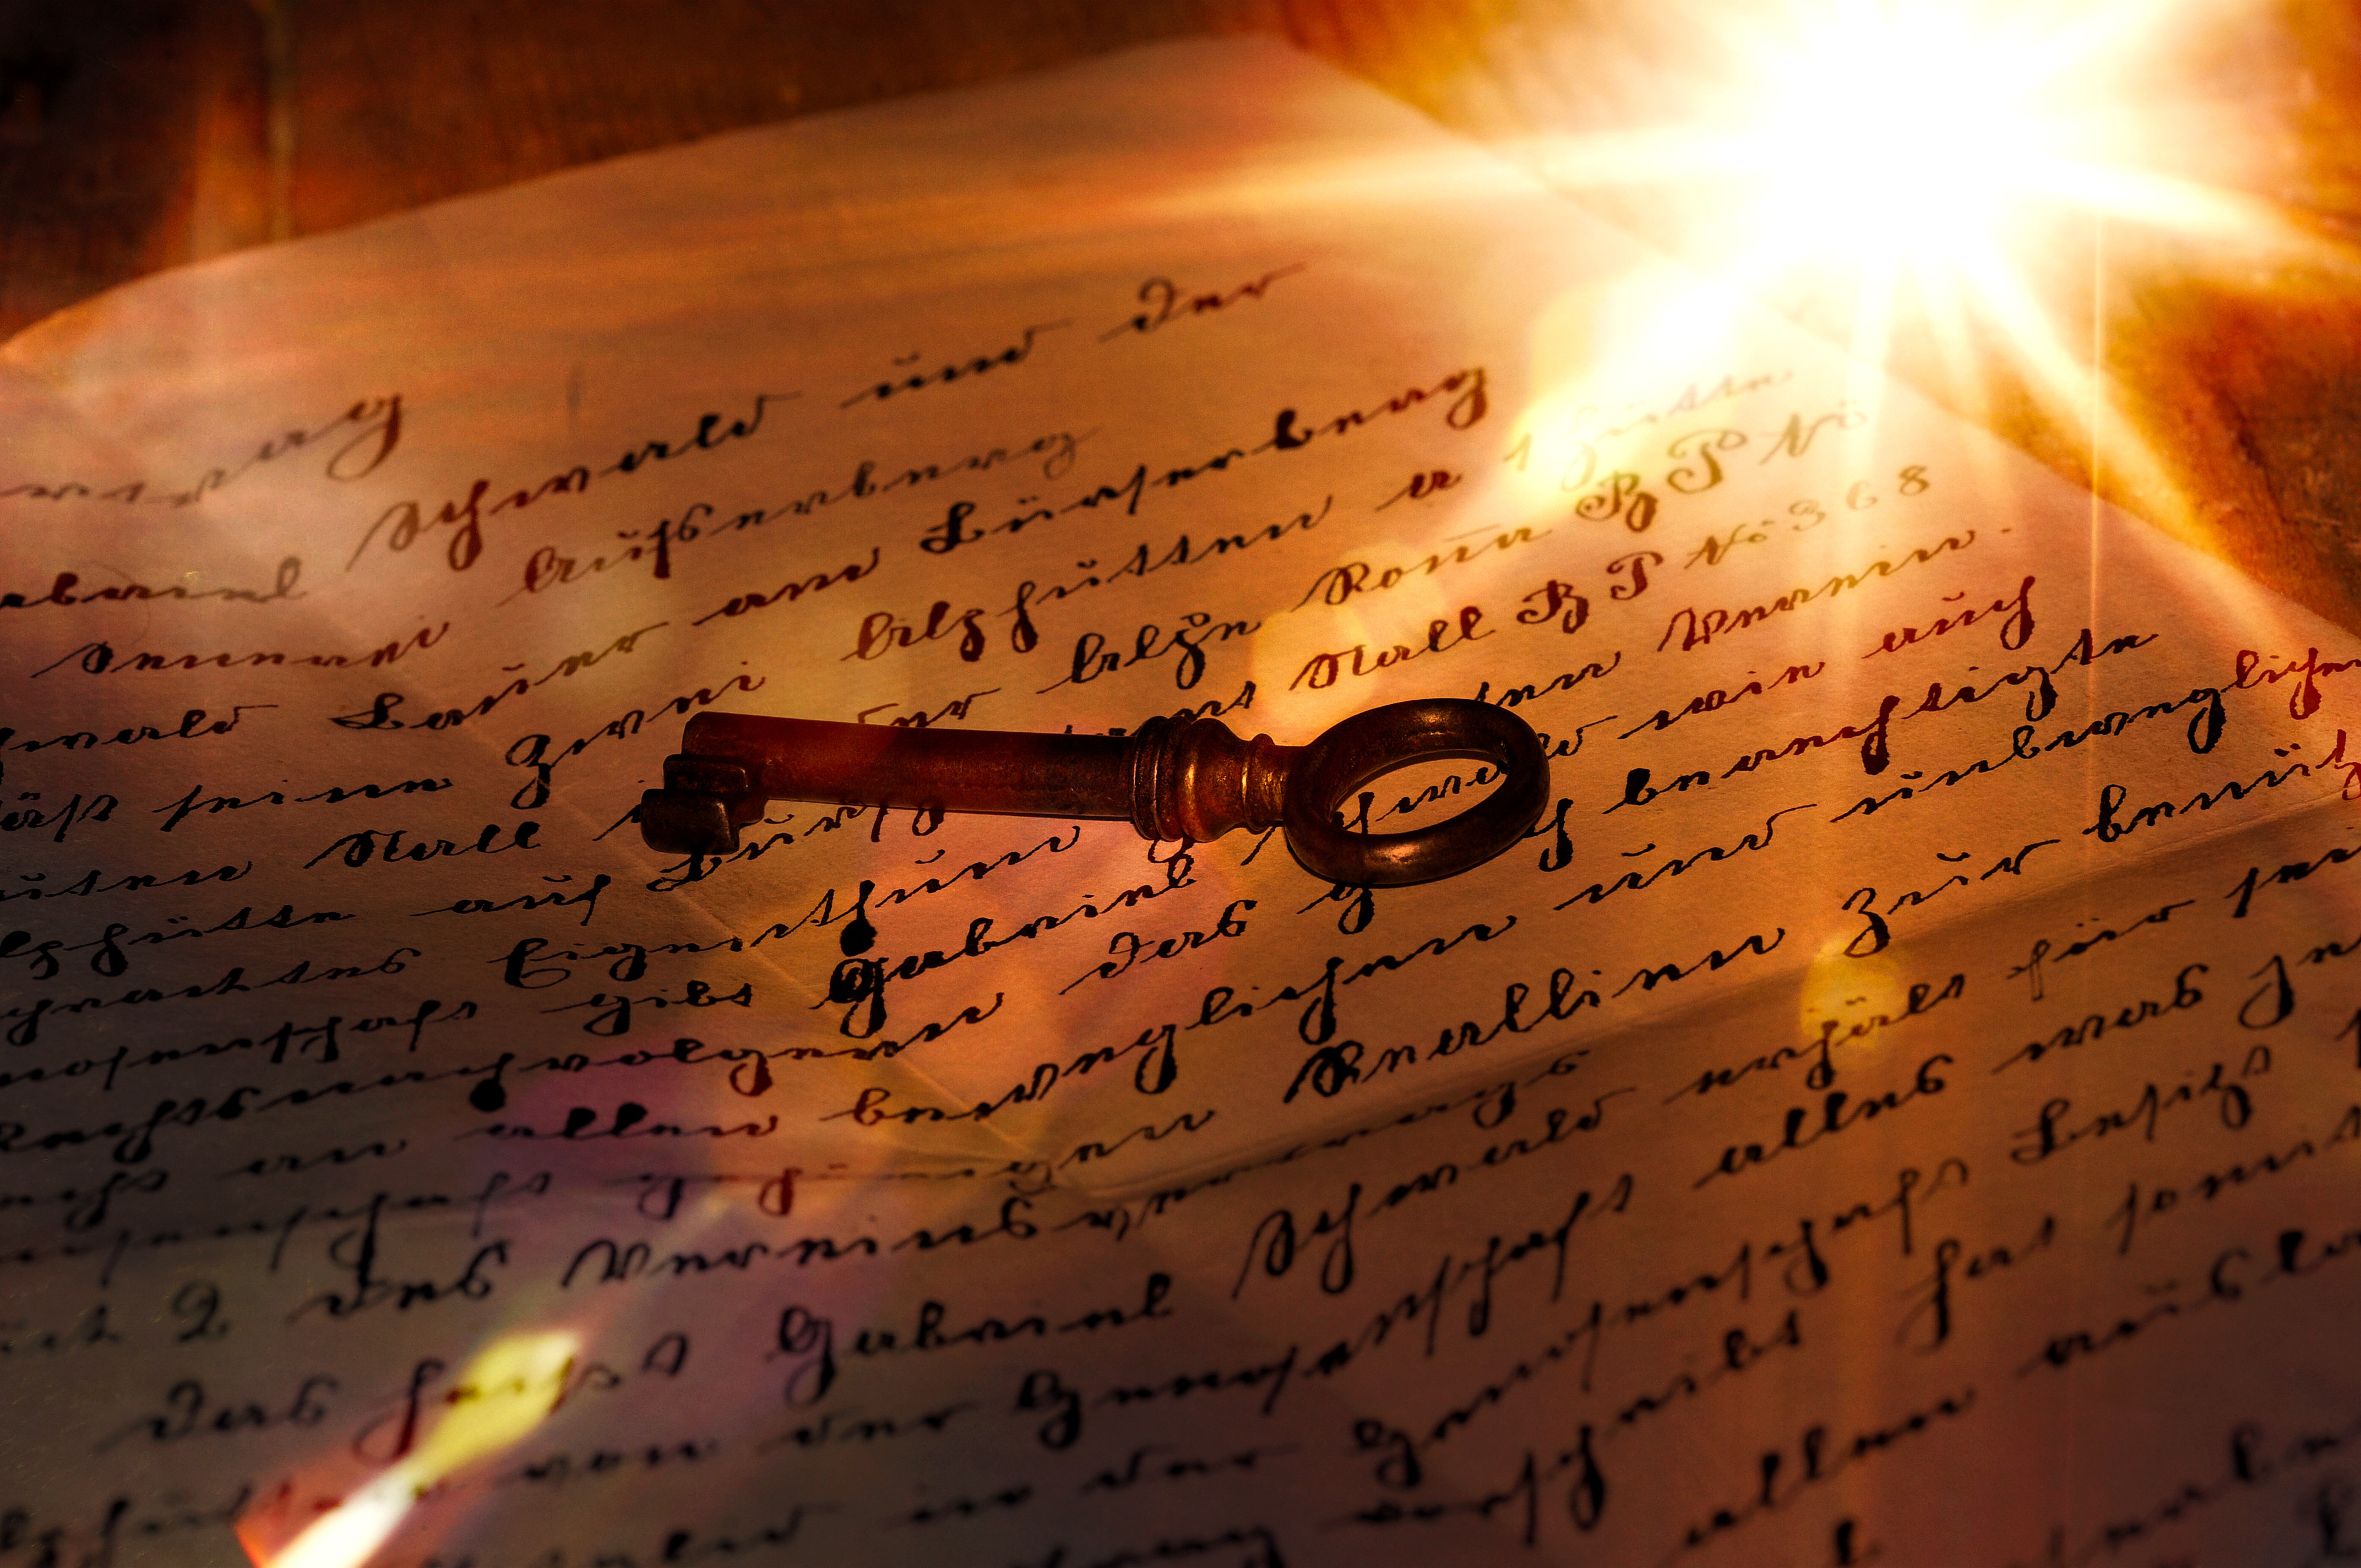
hand, light, antique, number, old, key, font, handwriting, letters, organ, shape